List of professorships at the University of Glasgow

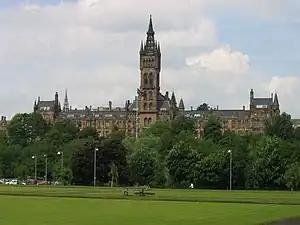
University of Glasgow

Professorships at the University of Glasgow can take either of two forms: an established chair or a personal professorship. An established chair is one which has been set up by endowment and is intended to last indefinitely, i.e. that when a chair is vacated, someone else will be appointed to it. Personal professorships are conferred on individuals and exist only so long as that individual continues to hold the post. While the first established chair at the university was created in 1637, personal professorships were first created by the university in 1964 to facilitate more flexibility in appointment. No difference in status is drawn between holders of established or personal professorships, and all are accorded ex-officio membership of the Academic Senate.